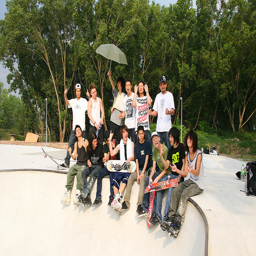
a group of people sitting at the edge of a skate board pool
A group of skateboarders poses for a picture.
A bunch of Asian youths sitting together outside on some oval.
A crowd of men are sitting with their skateboards.
A group of skateboarders hanging out by the edge of an empty swimming pool.